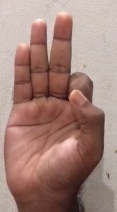
ASL sign: F